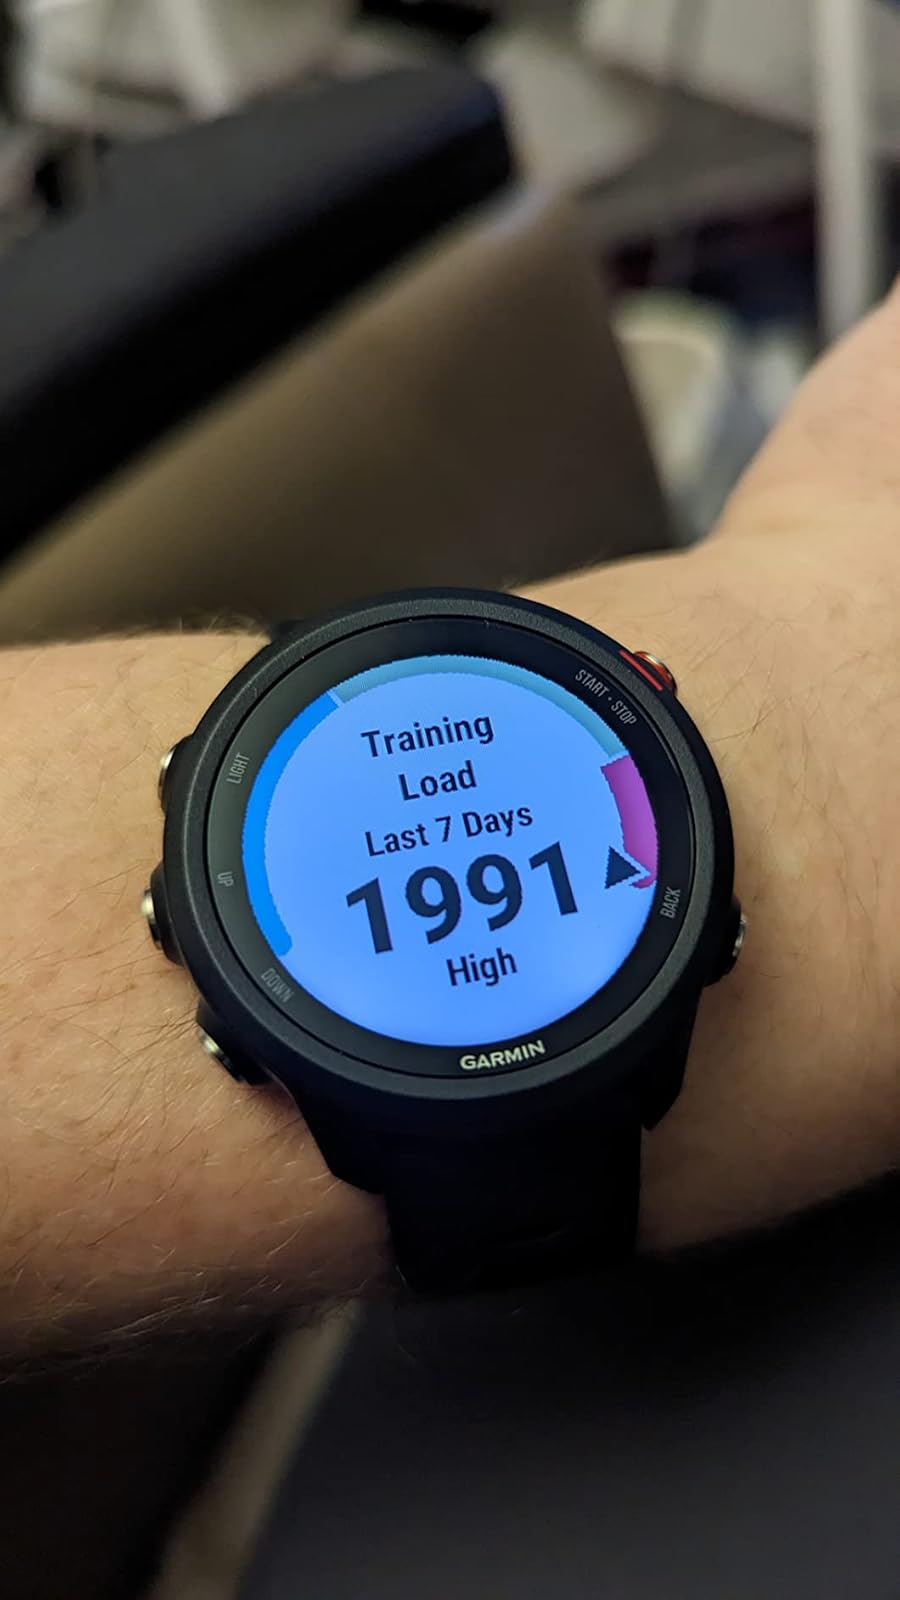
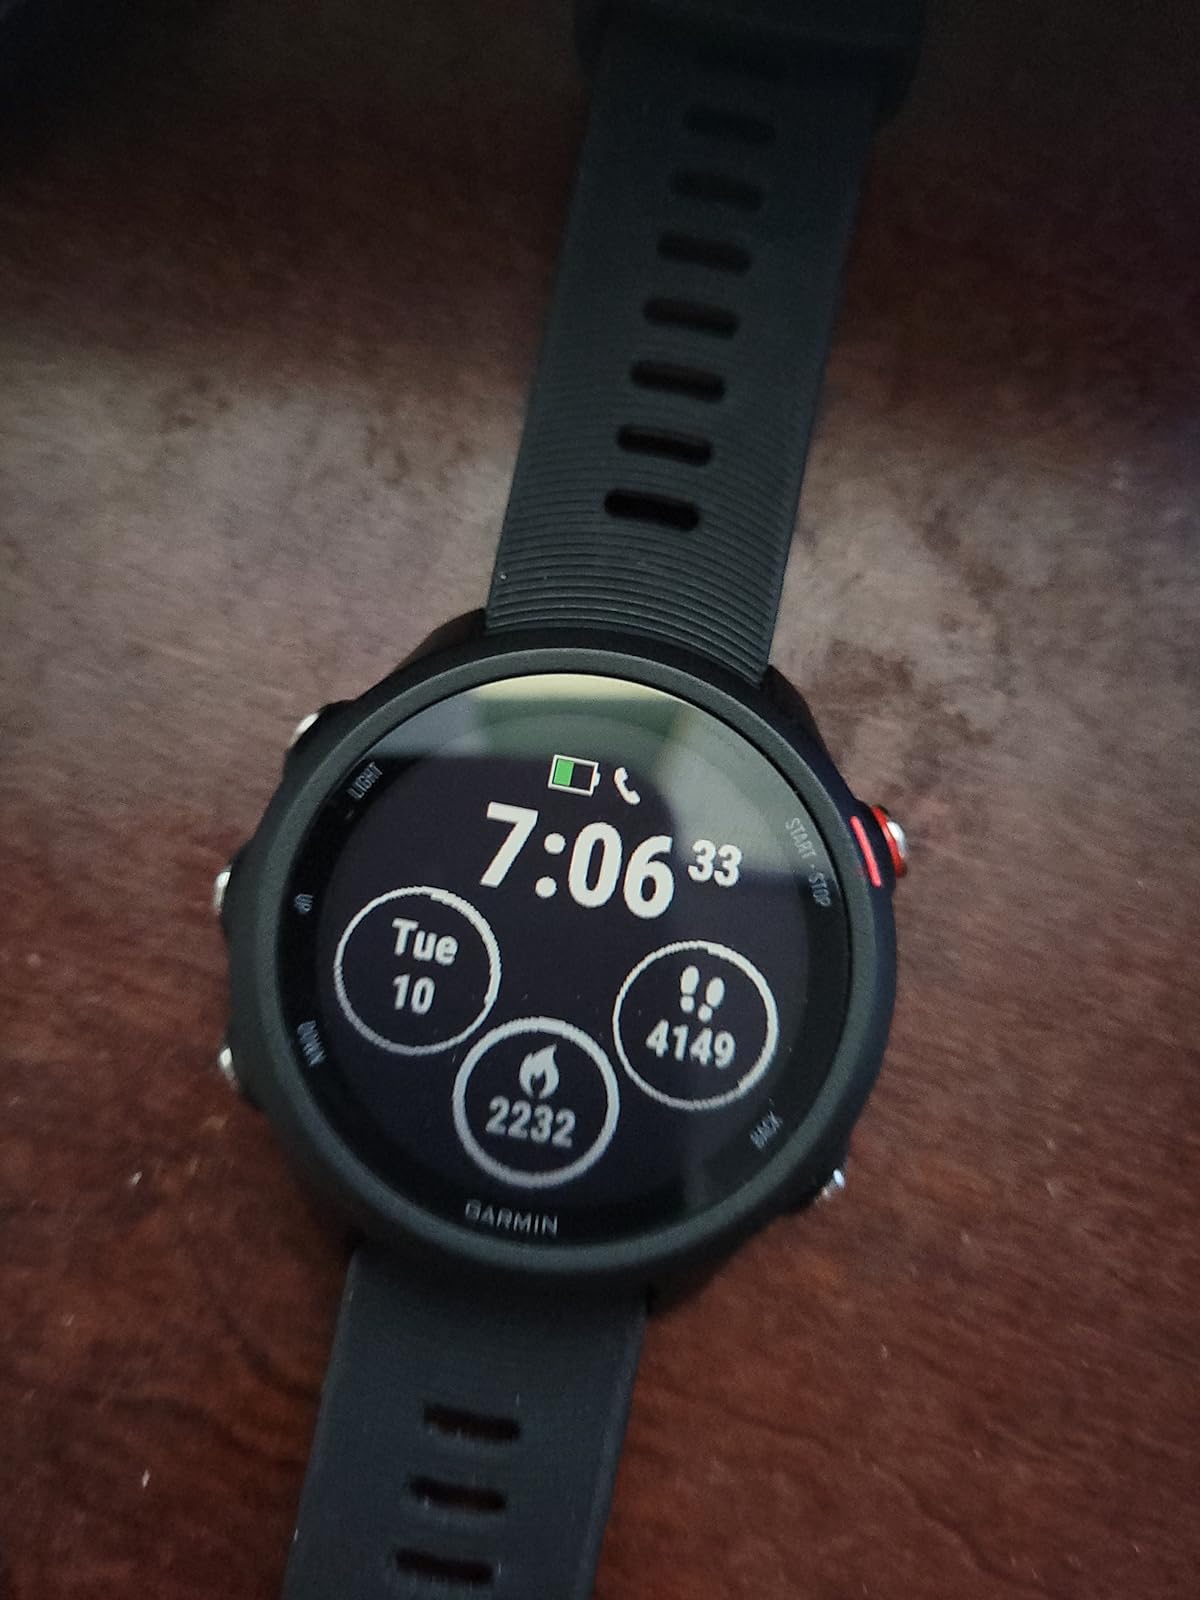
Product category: smartwatch
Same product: yes